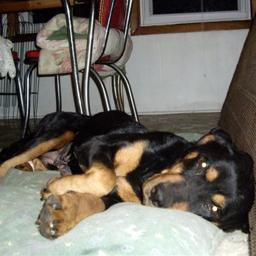
Animal: dogs